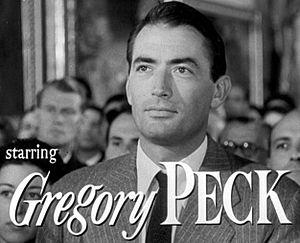
Vacances romaines est un film réalisé en 1953 par William Wyler, avec Audrey Hepburn, Gregory Peck et Eddie Albert. Comédie romantique sur l'amour impossible entre une princesse et un journaliste, le film obtient trois Oscars du cinéma sur dix nominations.